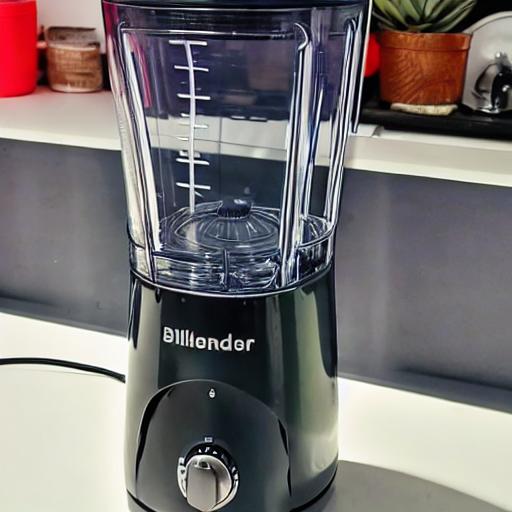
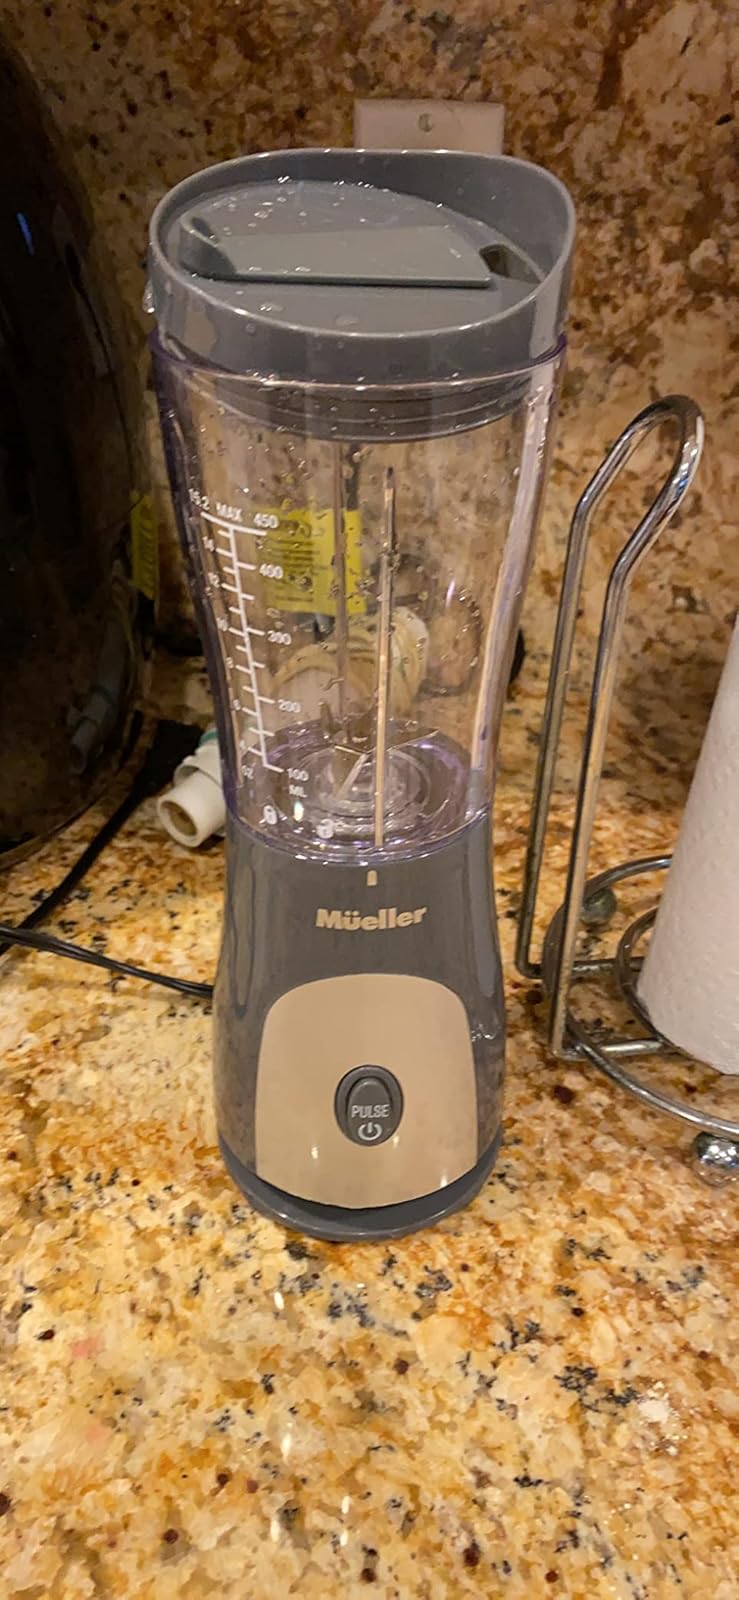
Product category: items_blender
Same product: no